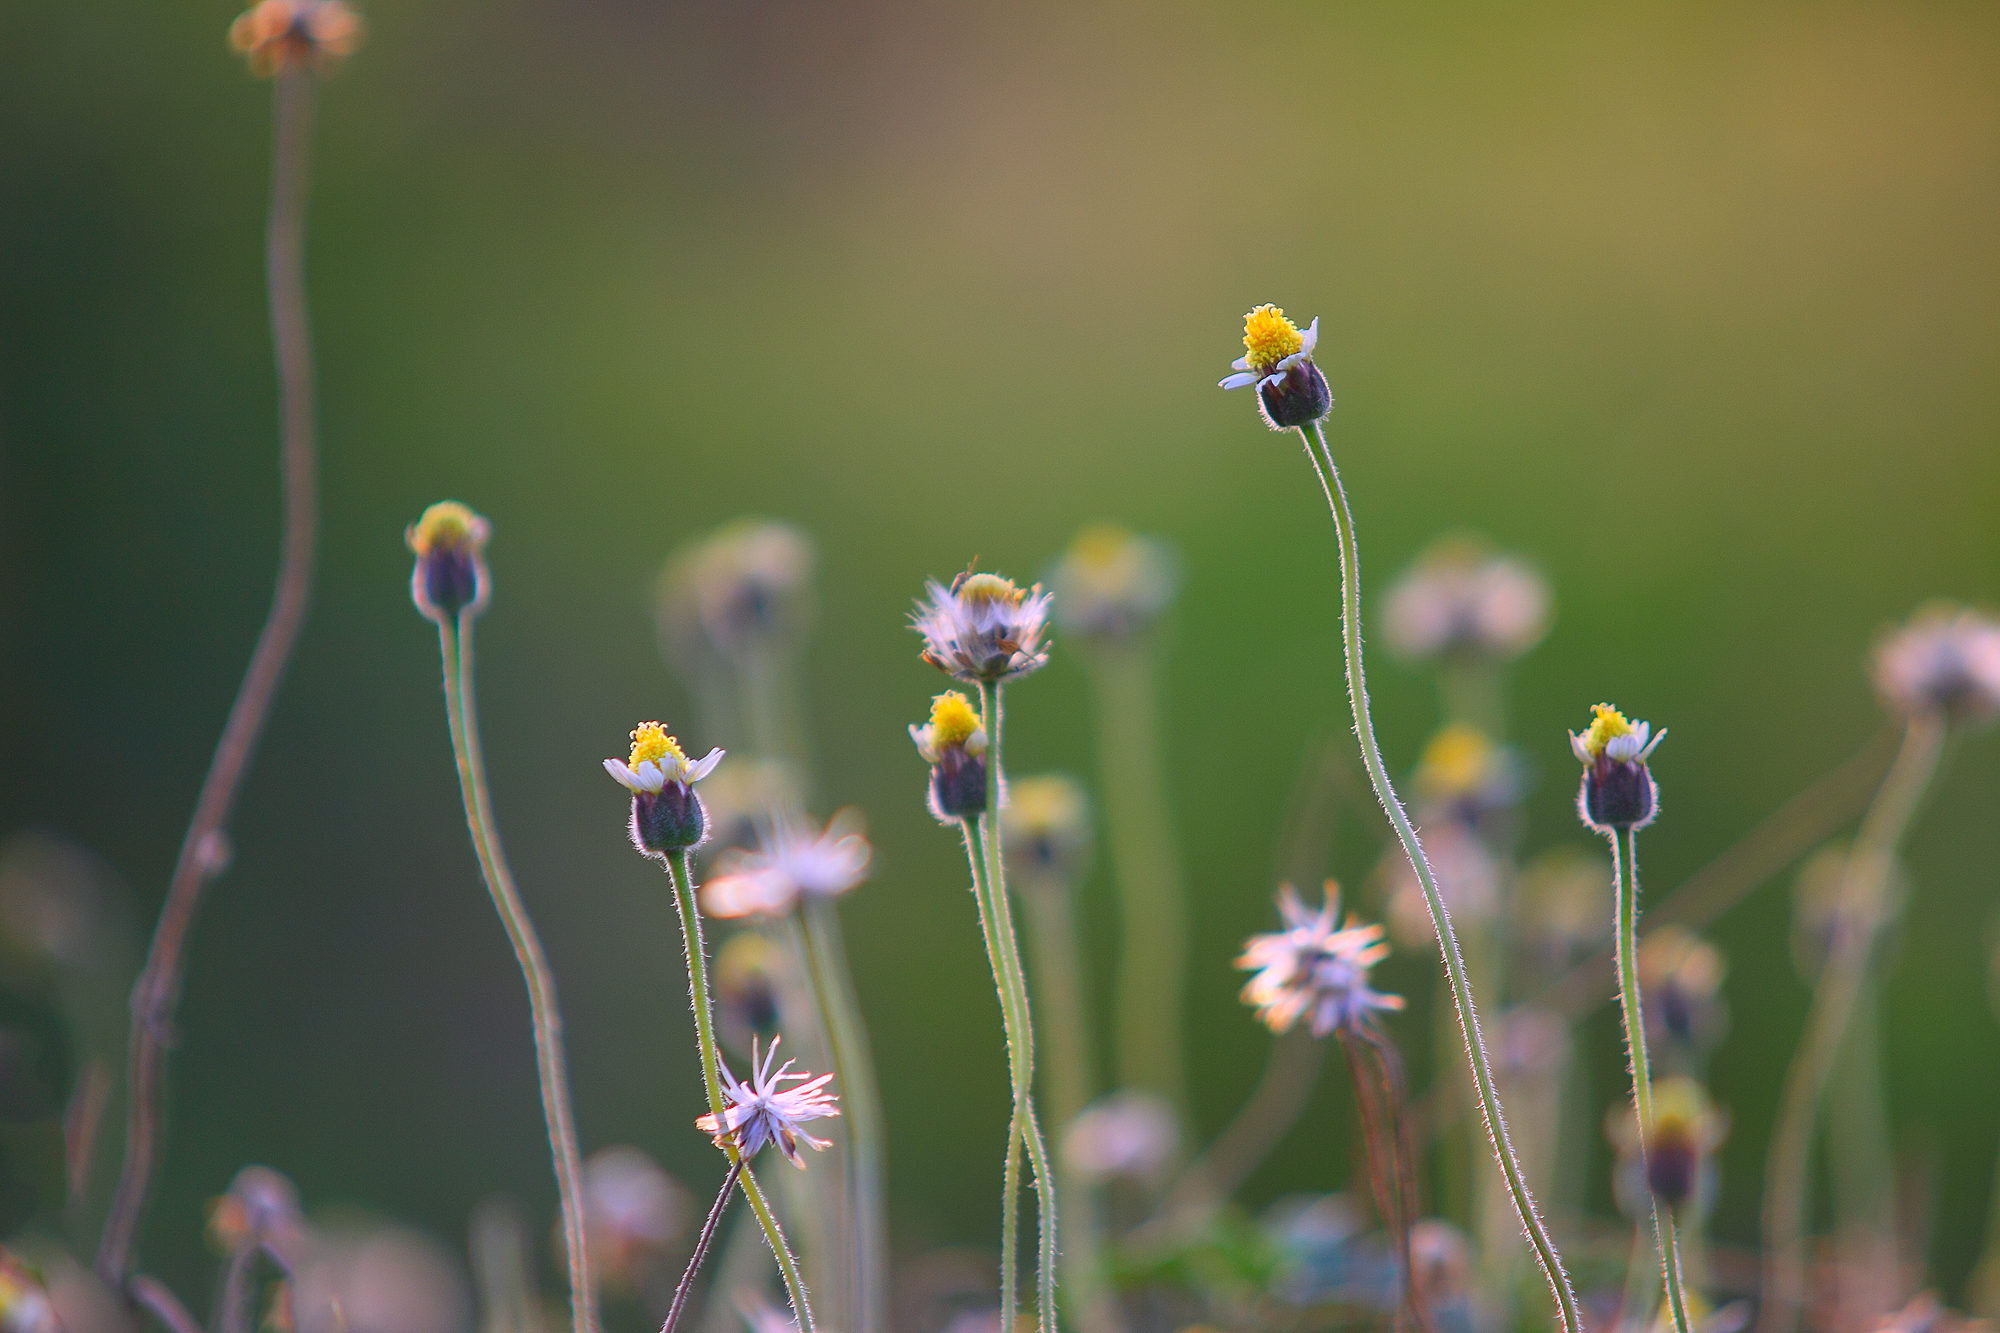
nature, grass, blossom, blur, growth, plant, field, photography, meadow, prairie, flower, bloom, summer, wild, green, colourful, color, macro, botany, colorful, flora, lavender, wildflower, flowers, close up, outdoors, colour, bright, dof, macro photography, flowering plant, annual plant, grass family, plant stem, land plant, english lavender